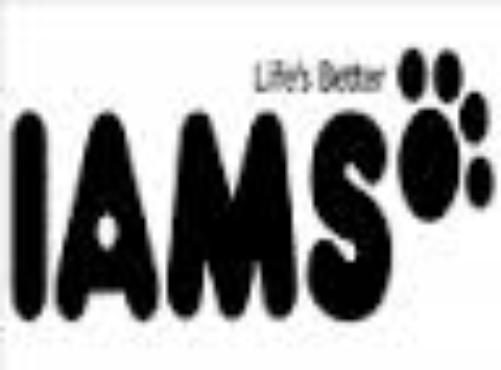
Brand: Iams
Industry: Food